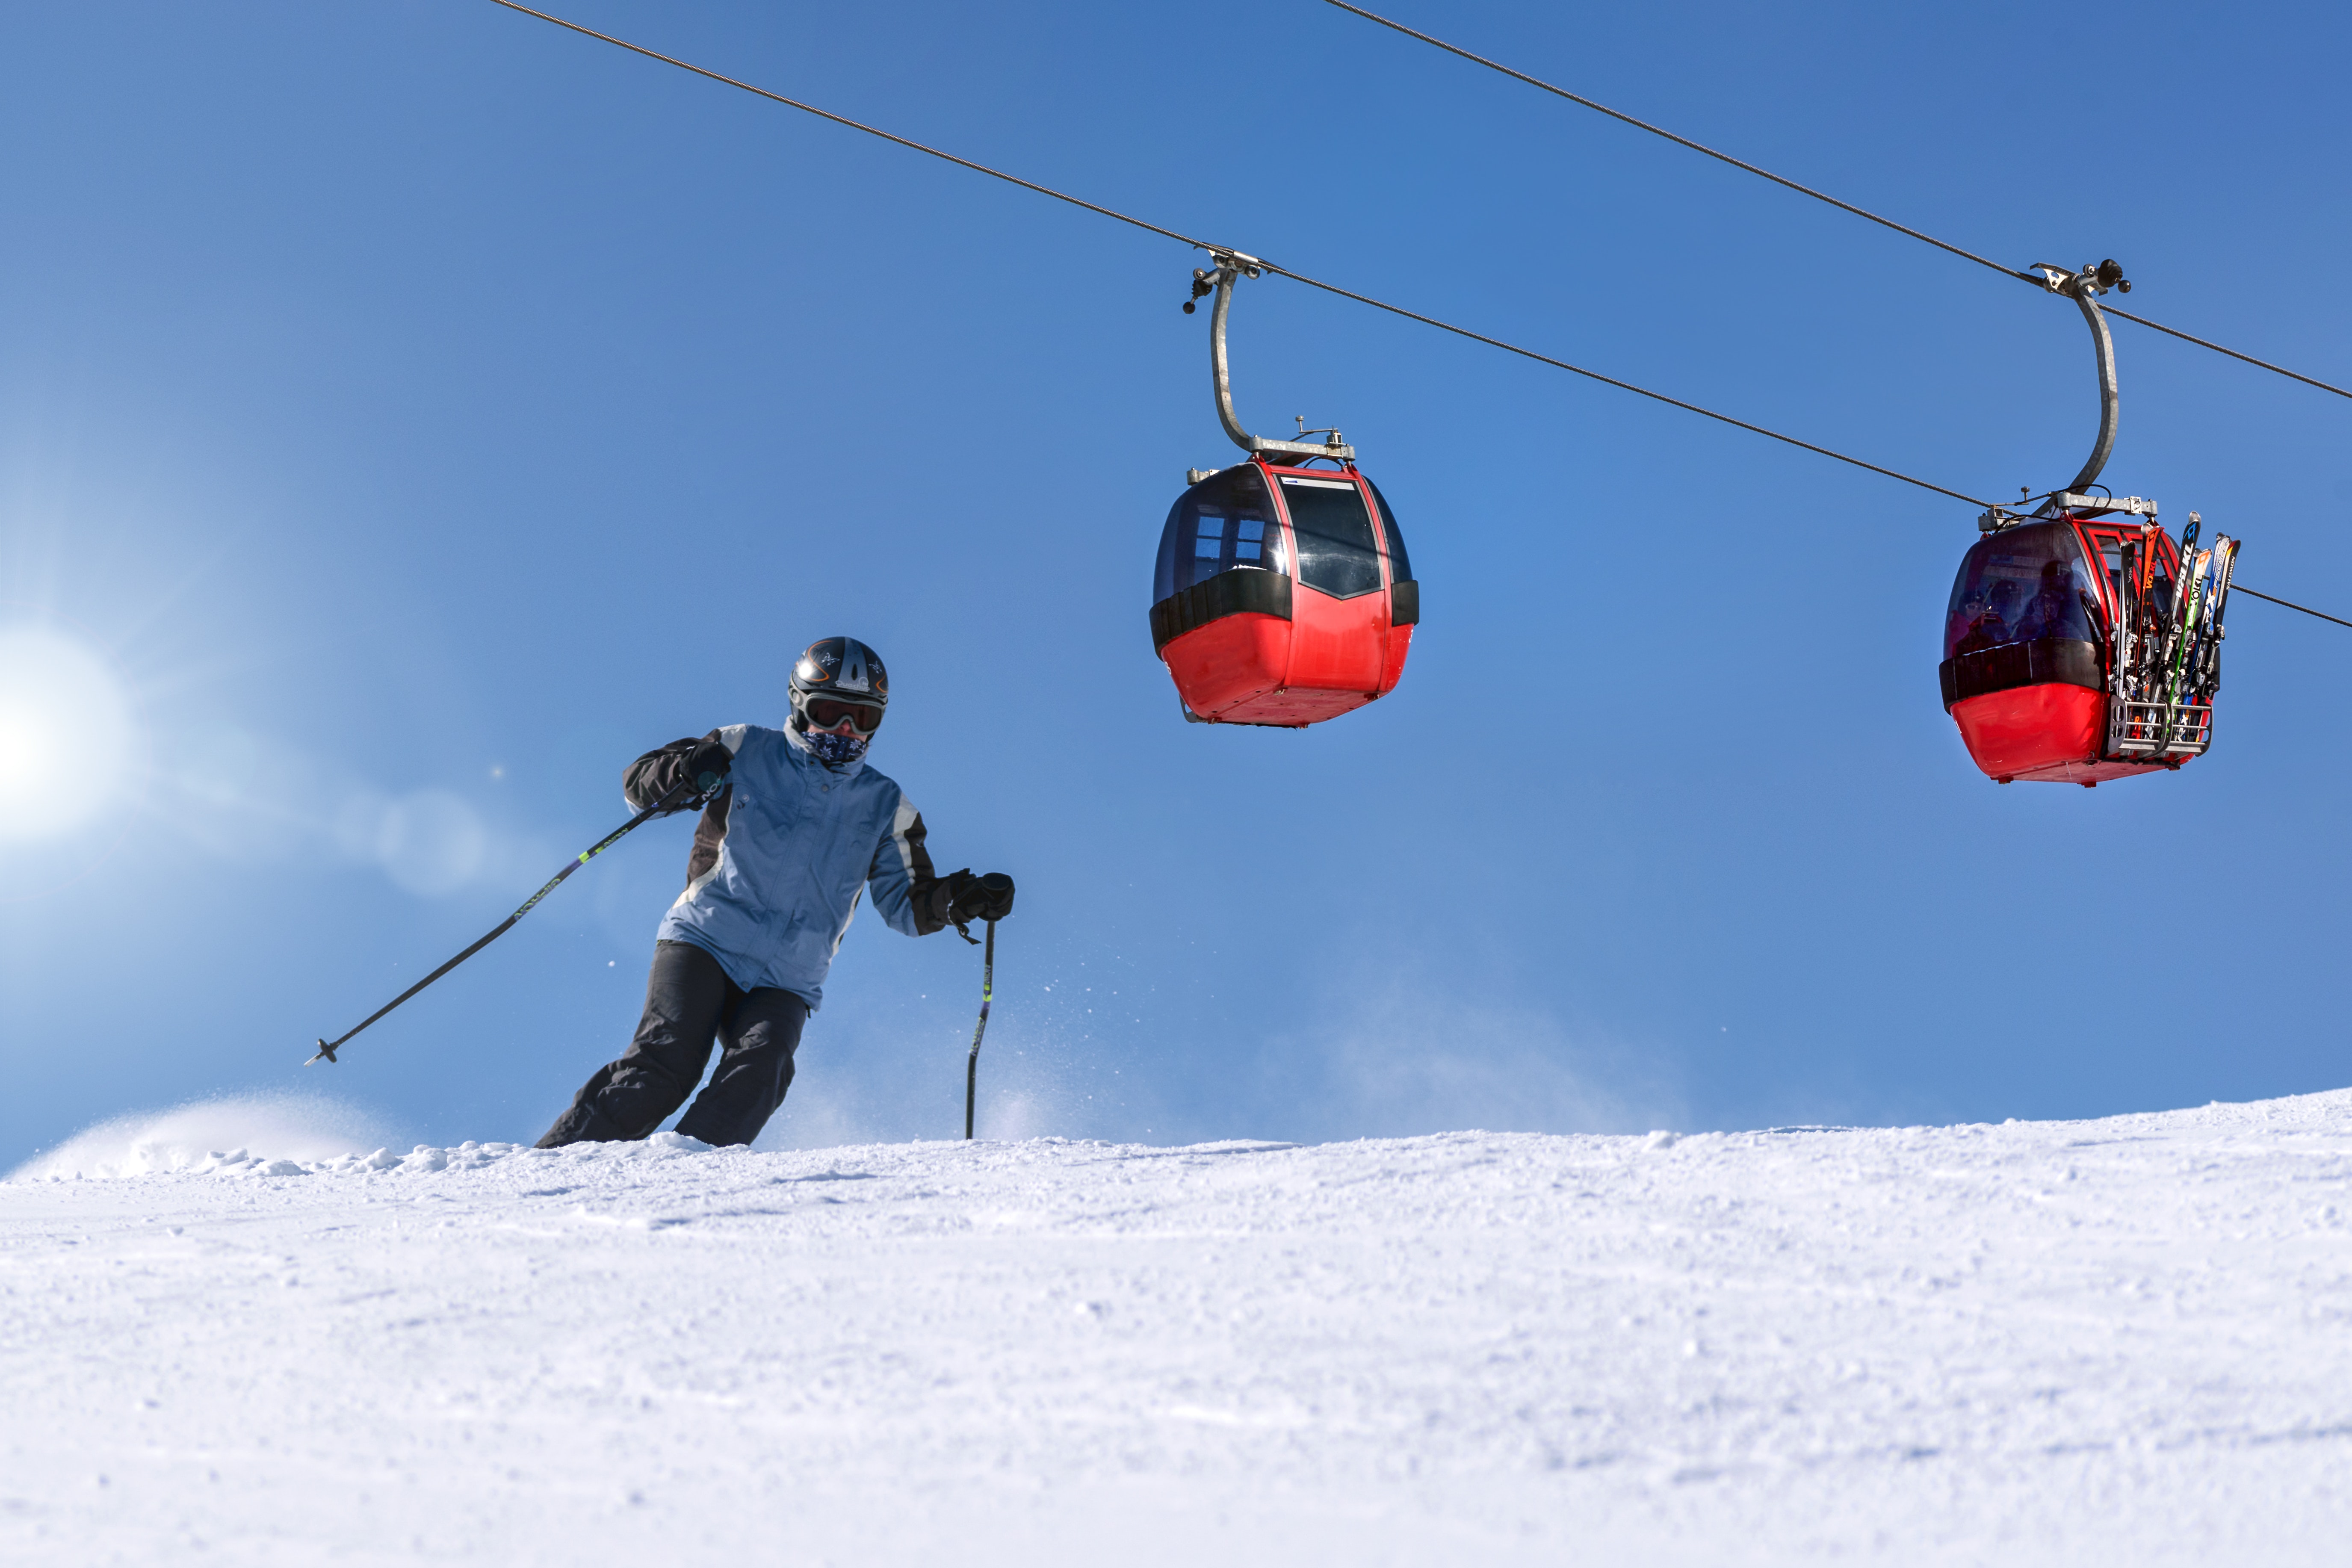
snow, winter, ski, ski equipment, winter sport, recreation, piste, skiing, geological phenomenon, slope, sky, alpine skiing, fun, ski pole, cable car, sports equipment, telemark skiing, downhill, ice cap, mountain, vacation, helmet, mountain range, glacial landform, alps, ski boot, sports